Charles King Hall

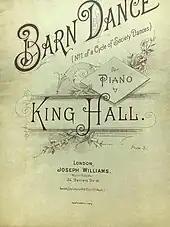
"Barn Dance," the first of King Hall's society dances, circa 1890

Charles King Hall (1845–1895), often credited as King Hall, was an English composer and church organist in Victorian London. He favored sentimental ballads, dance music, organ and piano pieces, and "much church music." He also specialized in arranging for the keyboard and voice the works of famous composers such as Handel, Gounod and Mendelssohn. Active in the London theatre, he contributed regularly to the German Reed Entertainments at St. George's Hall, Langham Place. King Hall's entry in "A Biographical Dictionary of Musicians" calls his German Reed operettas "his most popular works."